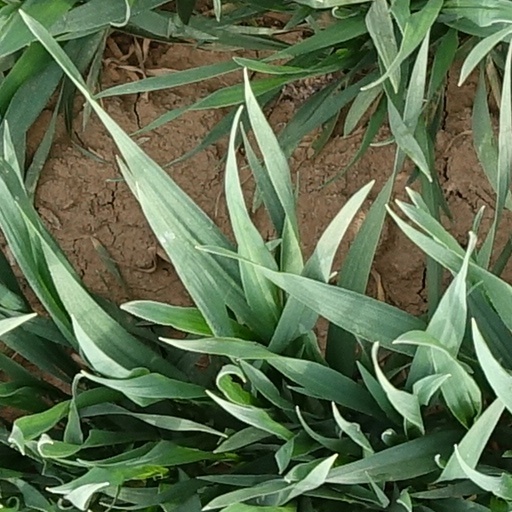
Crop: wheat